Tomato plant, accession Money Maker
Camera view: tilt-top (135 deg); turntable rotation: 270 degrees
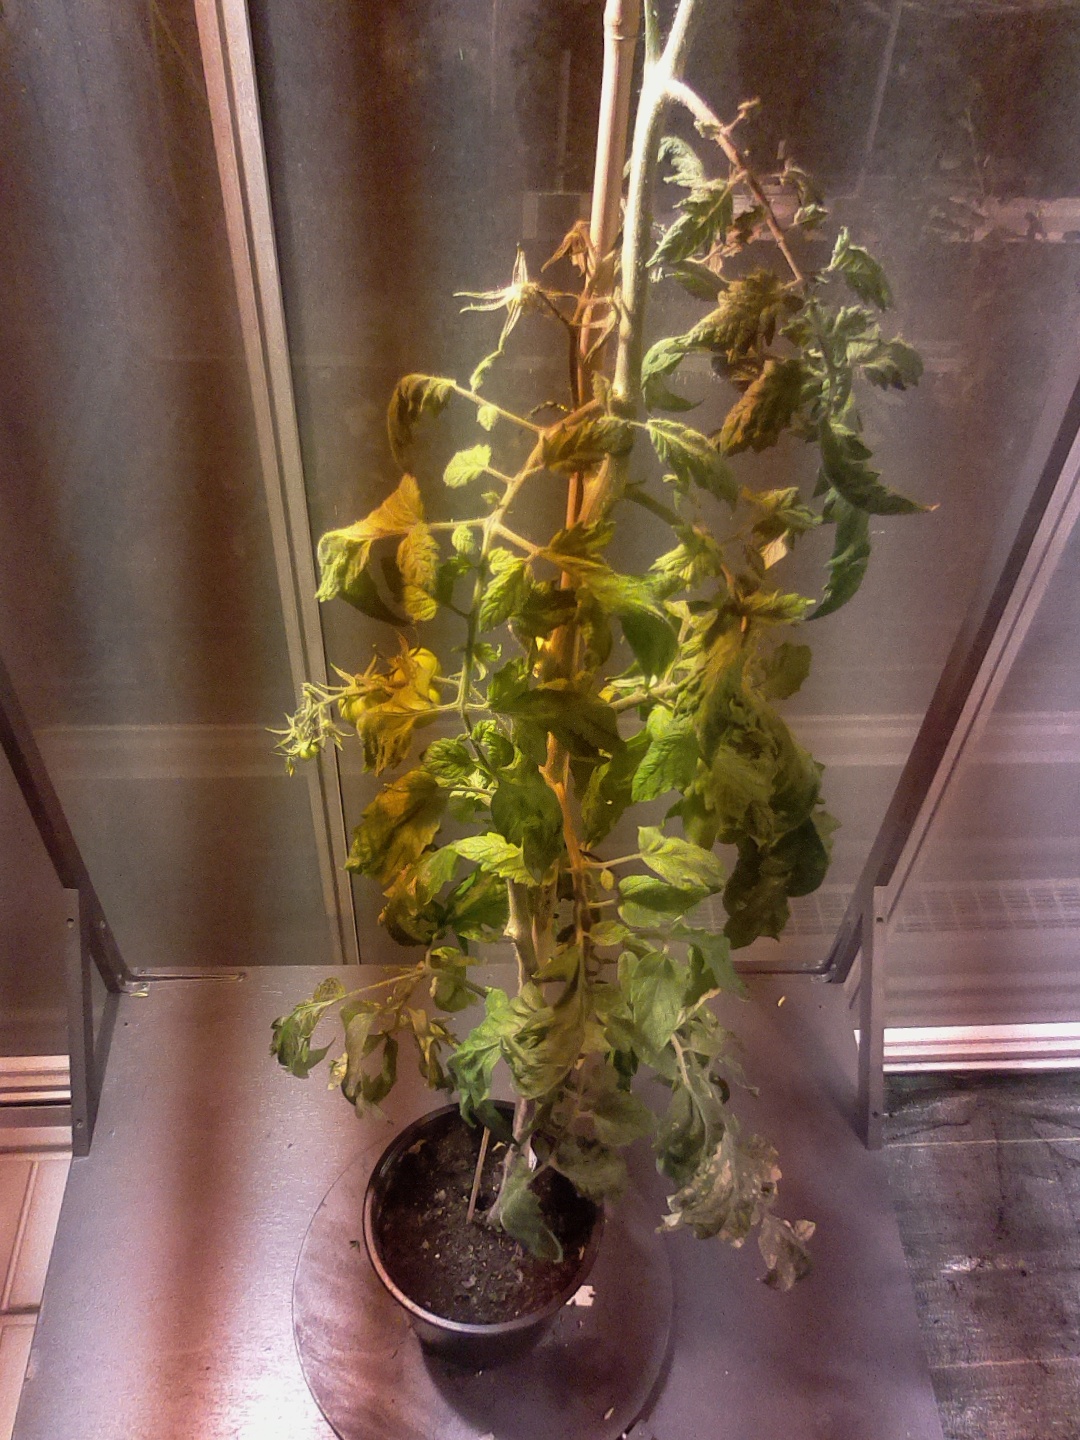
BBCH growth stage 75: 50%-60% of final fruit size